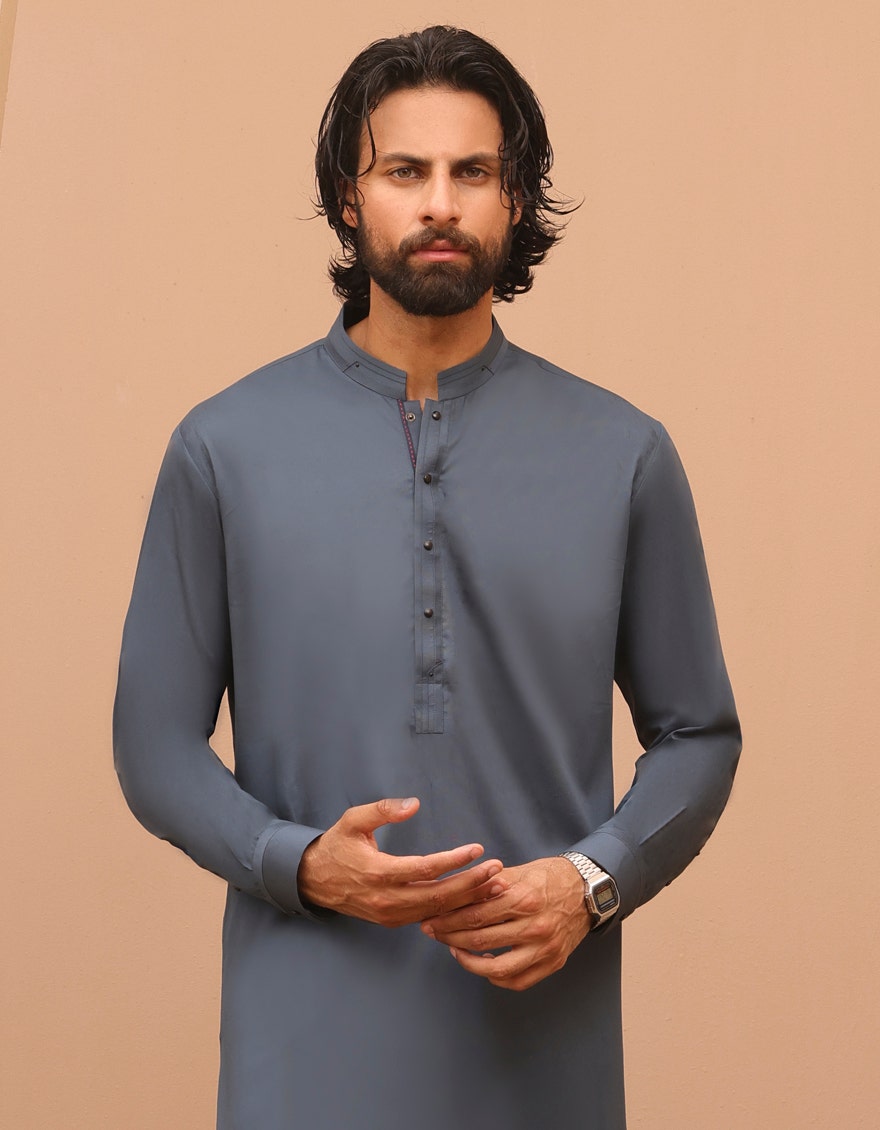
blue khan classic fit pakistani dress